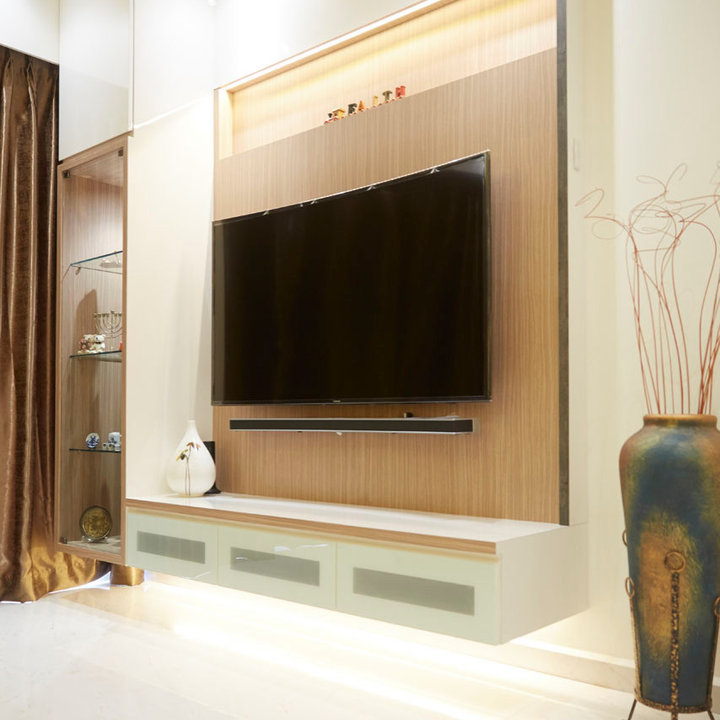
Style: Modern